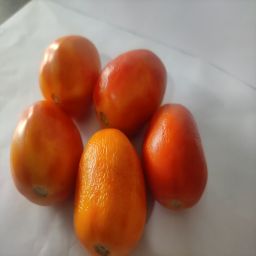
Crop: Tomato
Quality: Ripe